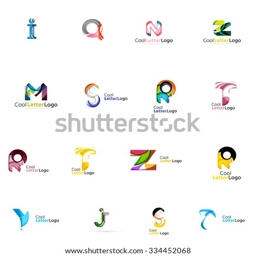
set of colorful abstract letter corporate logos made of overlapping flowing shapes .